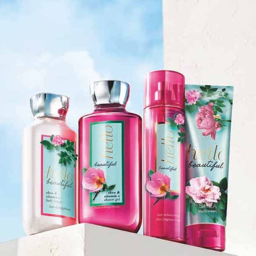
happy 1st day of spring !